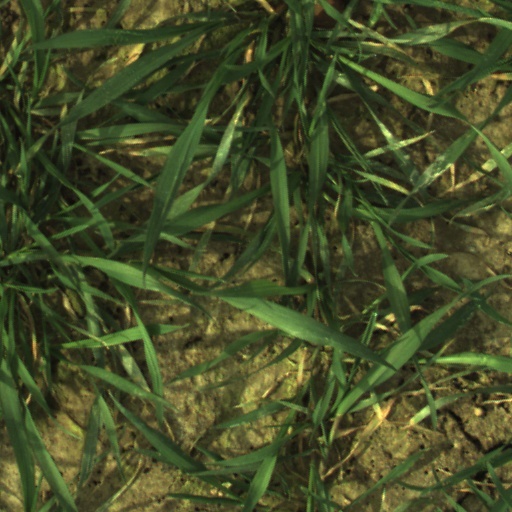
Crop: wheat